Wizadora

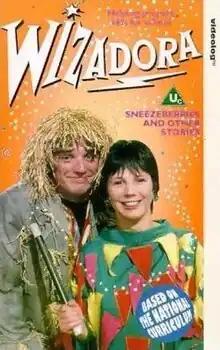
Cover of one of the "Wizadora" video releases, showing Tatty Bogle (Steven Ryde) and Wizadora (Wendy van der Plank).

In 2003, Entertainment Rights produced a nine-minute pilot for a proposed reboot of the series for Channel 5's "Milkshake!" children's programming strand with Anne Foy as Wizadora. Although a new version of the original theme tune was used and the overall look of the set generally in keeping with the earlier version, the characters were given varying makeovers, with none of the original models being used, and several new minor characters introduced. CGI and Chroma key effects featured heavily. The proposed new series was not picked up, reportedly due to it being considered too costly.